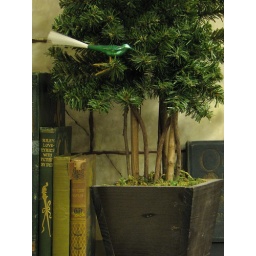
Green bird in tree